Stade Vélodrome

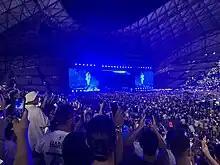
SCH at the Orange Vélodrome, 2023.

The Stade Vélodrome was completely renovated for the 1998 World Cup; its capacity increased from 42,000 to 60,031 seats (equivalent to of seats). The Vélodrome hosted the final draw, which took place on 4 December 1997 (the first time the final draw was held in an outdoor venue) and seven matches, including France's first match against South Africa, the quarterfinal between Argentina and the Netherlands and the semifinal between Brazil and the Netherlands. As of 2011, the record attendance for a football game (58,897 spectators) was the Newcastle United UEFA Cup semifinal on 6 May 2004 (2–0). During the 2007 Rugby World Cup the Vélodrome hosted six games, including two quarter-finals: Australia versus England (which holds the overall attendance record with 59,120 spectators) and South Africa versus Fiji. On 16 July 2009, during preparations for a Madonna concert, one of four winches used to hoist the structure failed; the 60-ton roof fell (leaving two dead, eight wounded and crushing a crane).